Marthe Robin

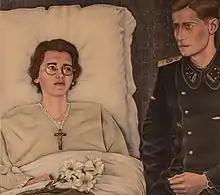

Marthe Robin (13 March 1902 in Châteauneuf-de-Galaure, Drôme, France – 6 February 1981 in Châteauneuf-de-Galaure) was a French Roman Catholic mystic and stigmatist and foundress of the ("Charity homes") association. She became bedridden when she was 21 and remained so until her death. According to witnesses she ate nothing for many years apart from receiving Holy Eucharist.